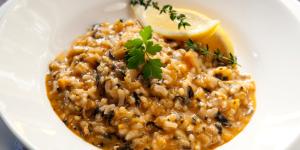
rissotto